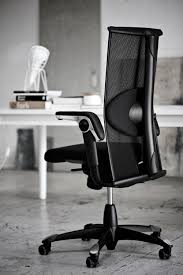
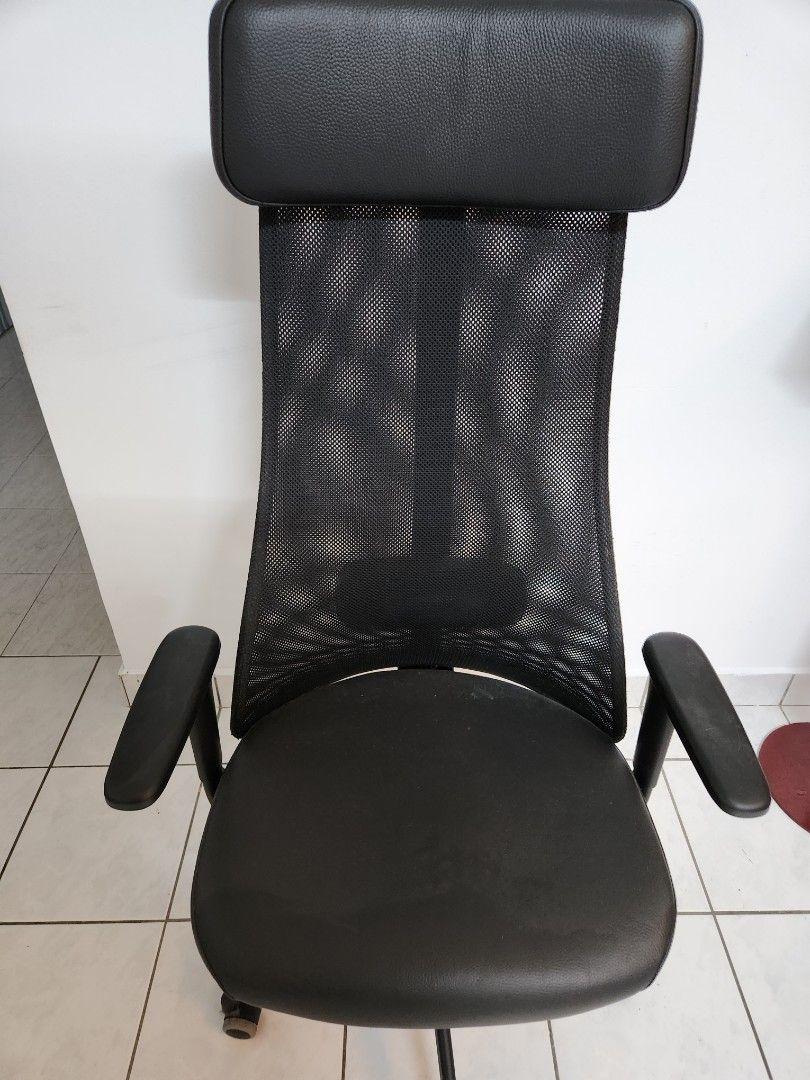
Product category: items_chair
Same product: no